Manuel Preciado

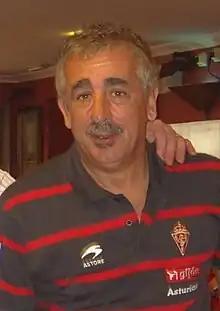
Preciado with Sporting Gijón

Manuel "Manolo" Preciado Rebolledo (28 August 1957 – 6 June 2012) was a Spanish football defender and manager.